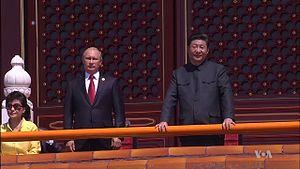
Le défilé du jour de la victoire du 3 septembre 2015 est un défilé militaire organisé le long de l'Avenue de Chang'an à Pékin pour célébrer le 70ᵉ anniversaire de la victoire sur le Japon à l'issue du théâtre Asie-Pacifique de la Seconde Guerre mondiale. Il s'agit de la toute première grande parade militaire organisée dans la capitale chinoise pour célébrer un événement autre que la fête nationale se tenant ordinairement le 1ᵉʳ octobre. 12 000 soldats de l'Armée populaire de Libération et 1000 soldats de 17 pays invités participèrent à la parade. À l'instar du défilé russe ayant eu lieu plus tôt dans l'année, cet événement a été présenté par plusieurs médias internationaux comme une démonstration de force majeure orchestrée par le pouvoir chinois, plus particulièrement dirigée contre le Japon ainsi que leur allié américain. Xi Jinping inspecta les troupes et Li Keqiang fut le maître de cérémonie.